Pyramid Lake (Nevada)

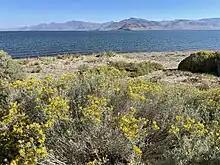
Sagebrush in bloom along lakeshore, October 2023

Because of water diversion beginning in 1905 by Derby Dam through Truckee Canal to Lahontan reservoir, the lake's existence was threatened, and the Paiute sued the Department of the Interior. By the mid-1970s, the lake had lost of depth, and according to Paiute fisheries officials, the lake's life was seriously under threat. According to documentary filmmaker John Pilger, the irrigation scheme for which water was diverted was an economic failure.